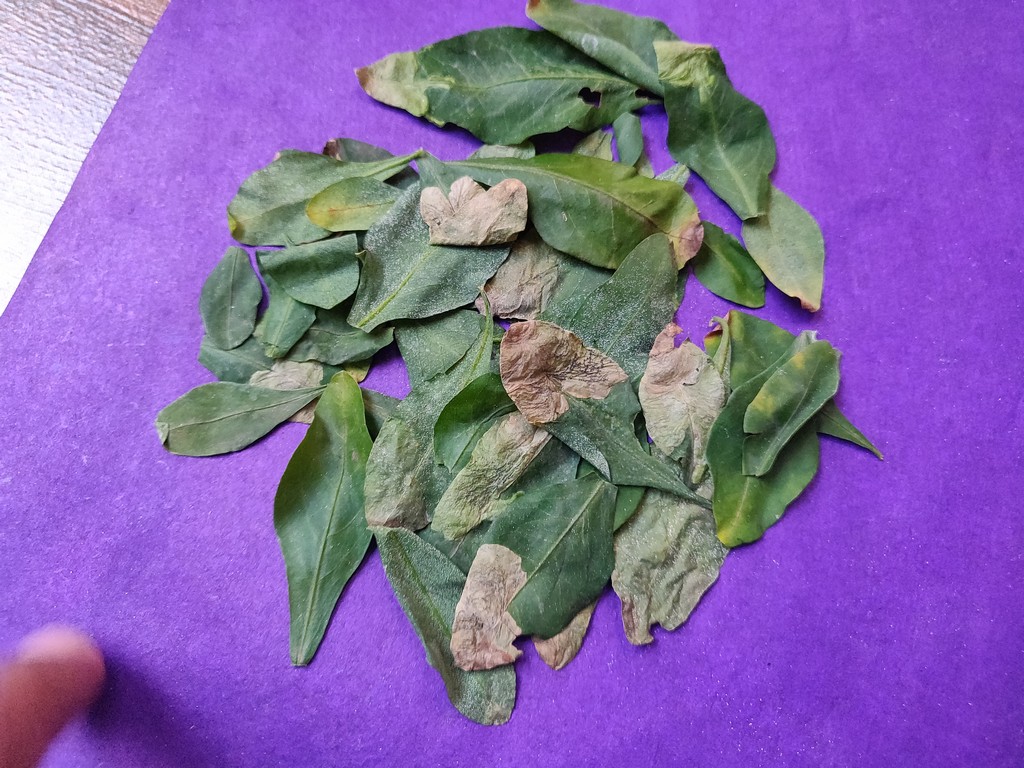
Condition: Unhealthy
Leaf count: multiple
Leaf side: unknown